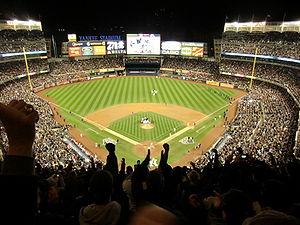
La Série mondiale 2009 est la 105ᵉ série finale des Ligues majeures de baseball.